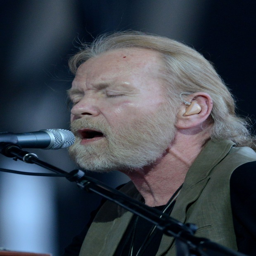
blues artist performs on day at festival .